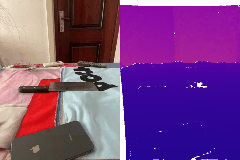
Label: knife